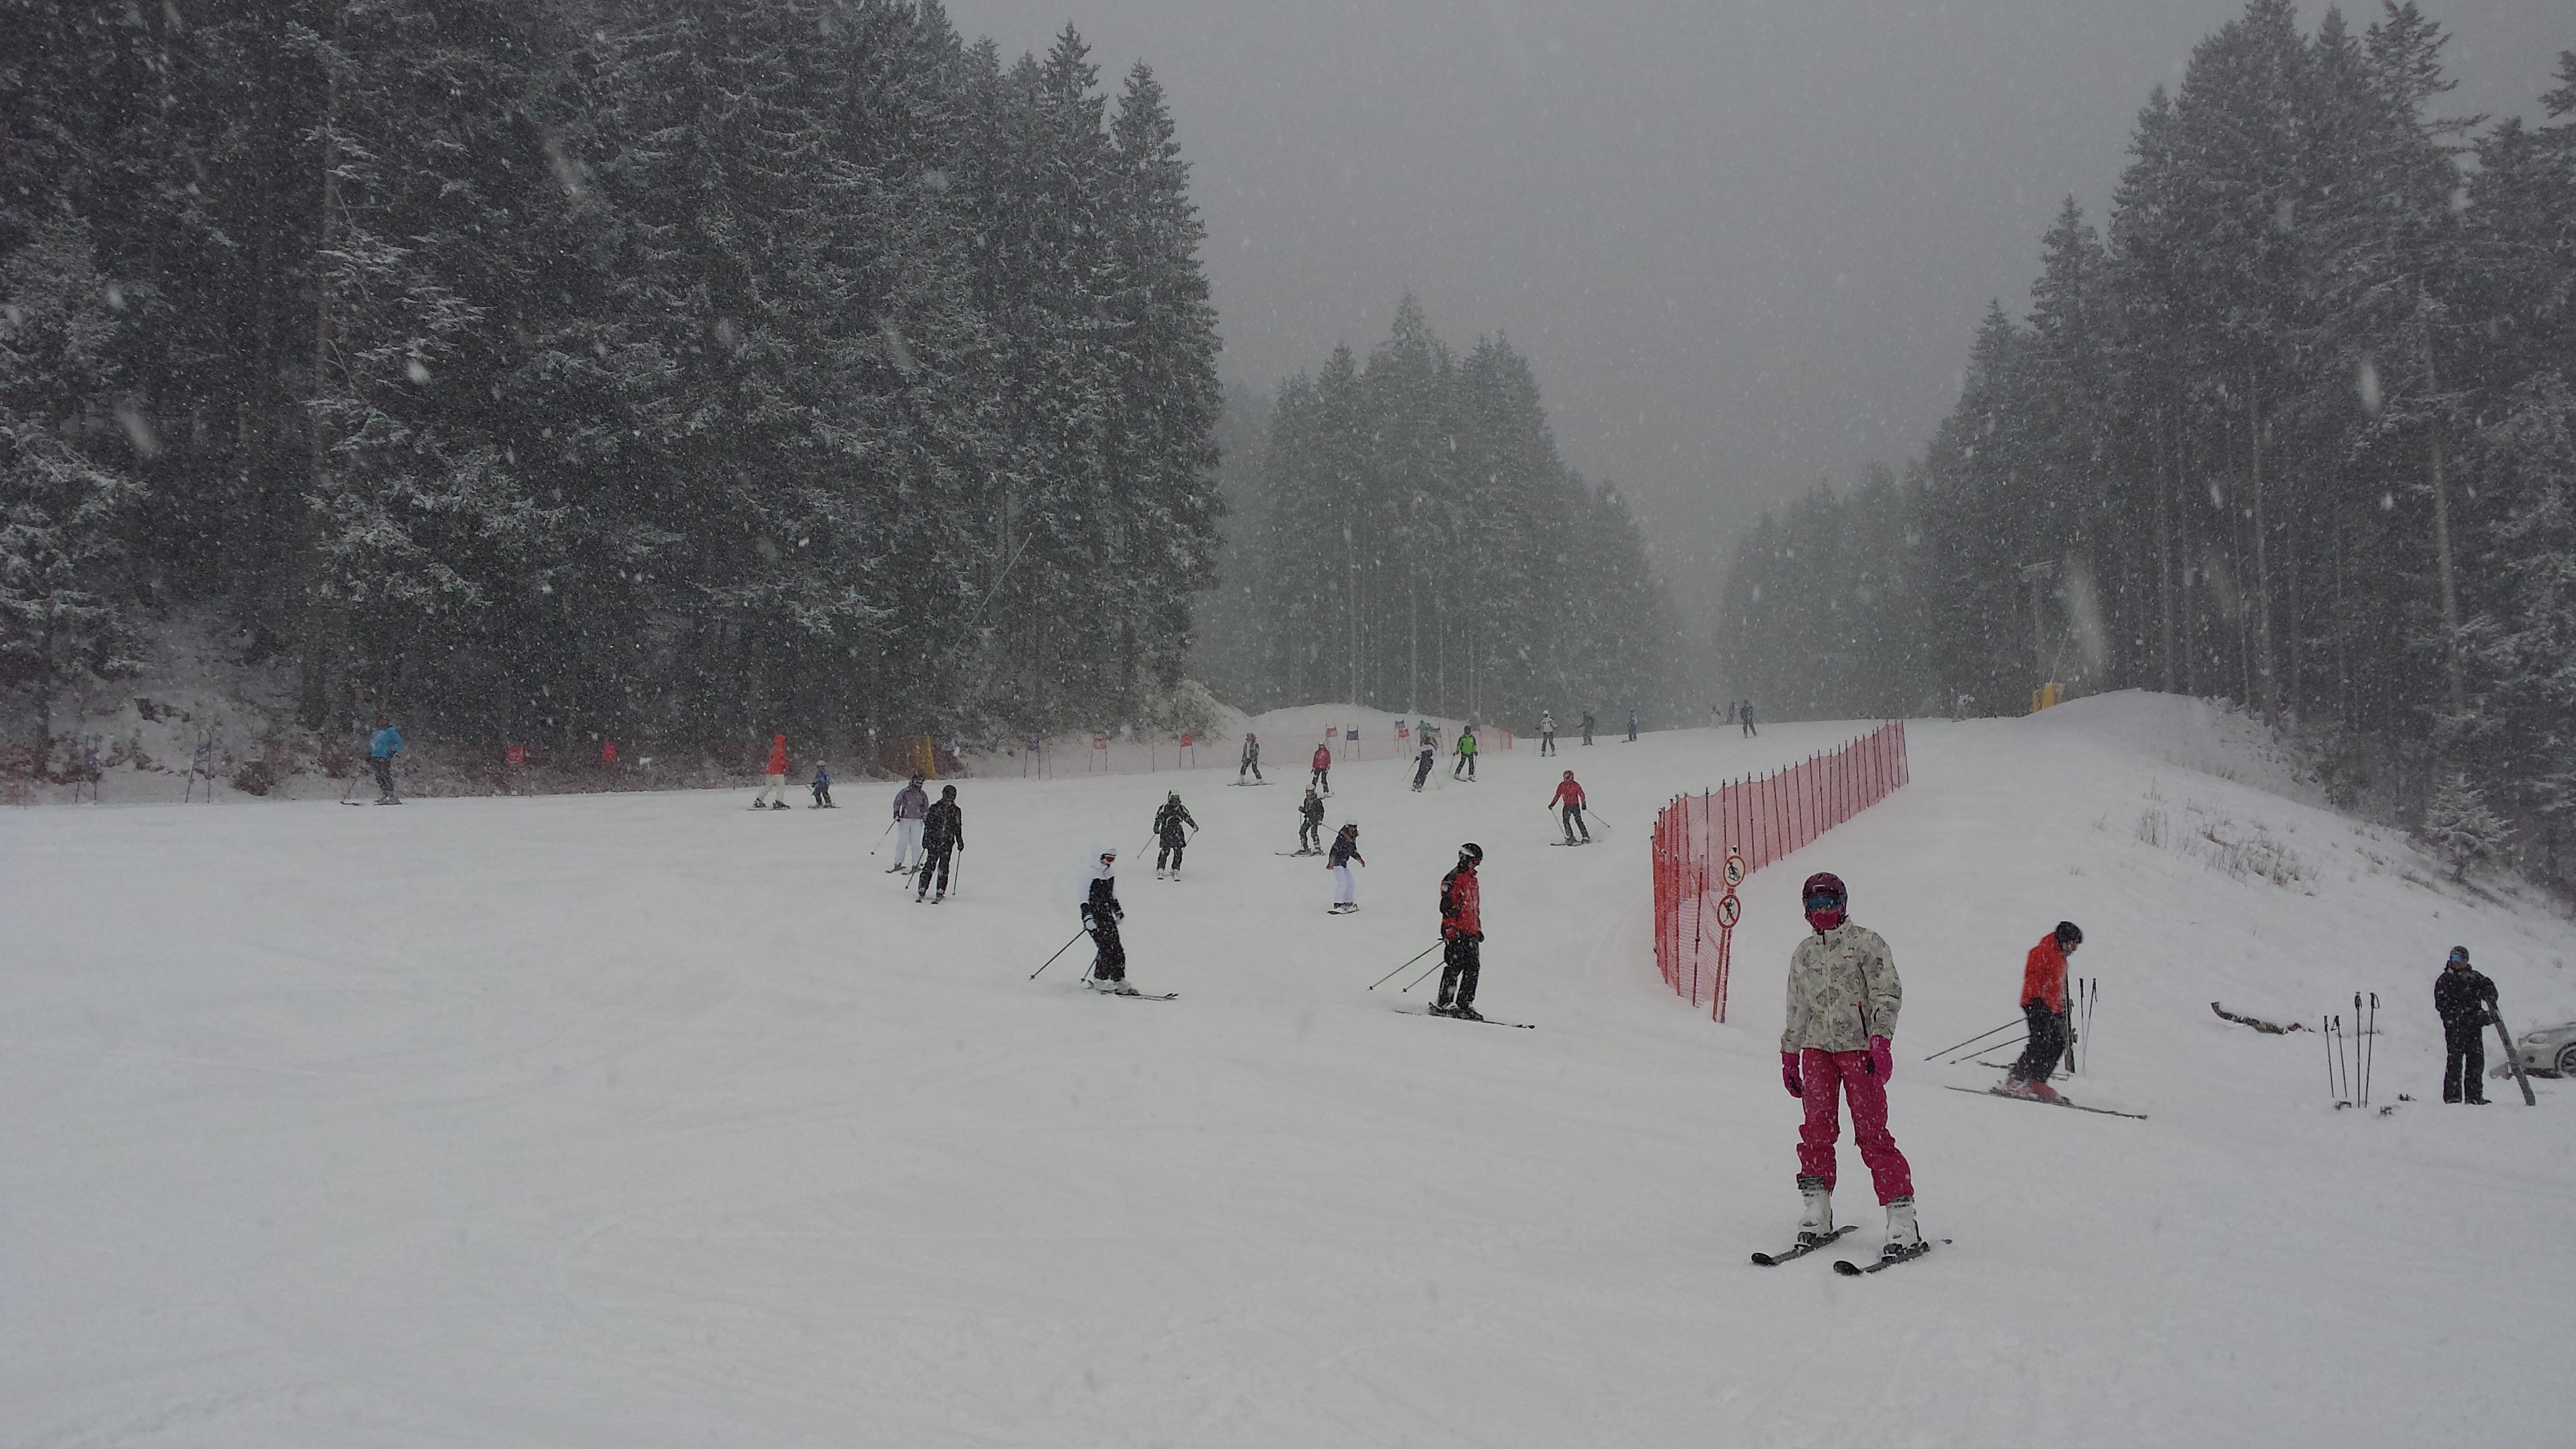
snow, winter, weather, italy, sports equipment, winter sport, sports, mountains, ski, footwear, blizzard, piste, freezing, skis, the dolomites, the alps, nordic skiing, ski equipment, geological phenomenon, winter storm, telemark skiing